André Schwarz-Bart

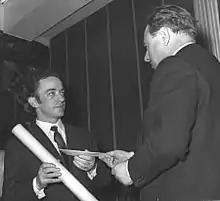
André Schwarz-Bart receiving Jerusalem Prize (1967)

André Schwarz-Bart (May 23, 1928 – September 30, 2006) was a French novelist of Polish-Jewish ancestry. He was awarded the Prix Goncourt for his debut novel in 1959, and the 1967 Jerusalem Prize.